Federally Administered Tribal Areas

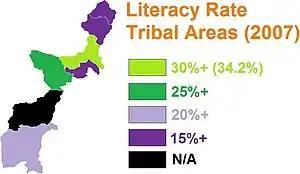
Literacy Map of FATA (2007).

The Former FATA region has one university, FATA University in Akhurwal, Darra Adam Khel, FR Kohat, which was approved by Mir Hazar Khan Khoso in May 2013. Classes commenced on 24 October 2016, under the direction of Dr. Mohammad Tahir Shah, former professor of geology at University of Peshawar. The university plans to open sub-campuses at Khar, Miran Shah, and Parachinar.